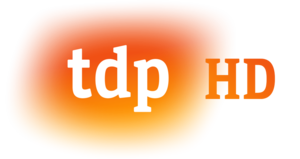
Corporación Radio y Televisión Española, anciennement appelé Ente Público Radiotelevisión Española jusqu'en 2007, est une corporation audiovisuelle publique espagnole, dépendant de l'État. Elle est aussi le groupe audiovisuel le plus important du pays.